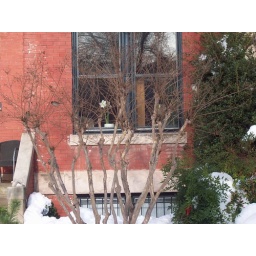
birds in a tree